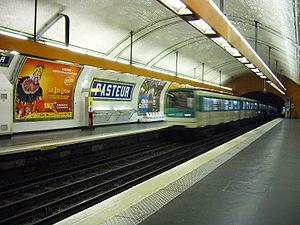
Arrivée d'un MF 67 en direction de Porte de la Chapelle à la station Pasteur de la ligne 12 du métro de Paris.
Pasteur est une station des lignes 6 et 12 du métro de Paris, située dans le 15ᵉ arrondissement de Paris.